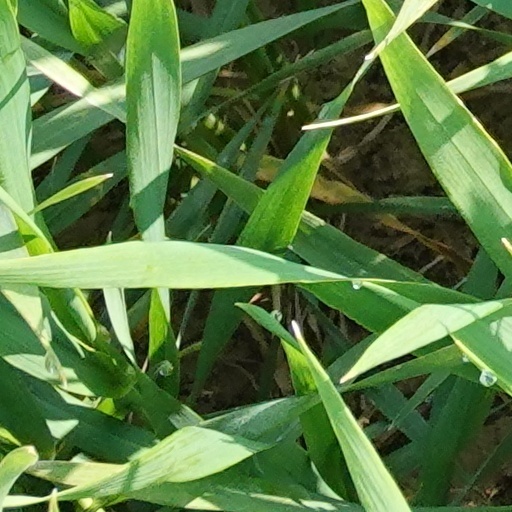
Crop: wheat